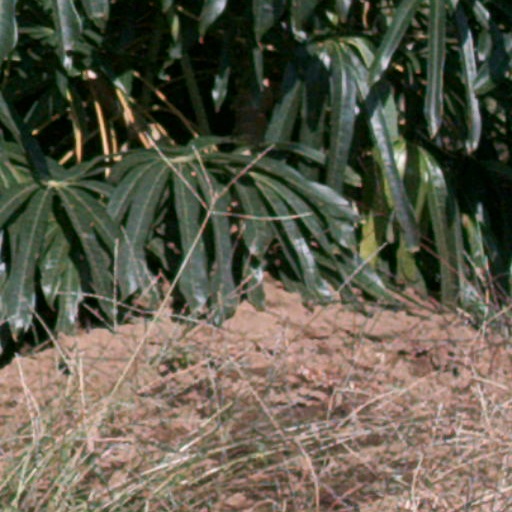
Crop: cassava